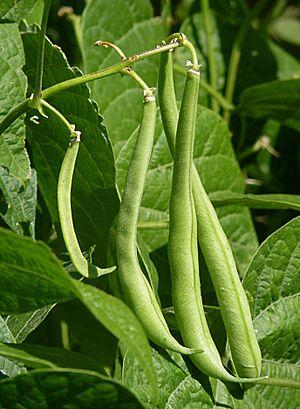
Haricots verts, dans un potager en Belgique.
Le Haricot, ou Haricot commun, est une espèce de plantes annuelles de la famille des Fabaceae, du genre Phaseolus, couramment cultivée comme légume ou légumineuse. On en consomme soit le fruit, haricot vert ou « mange-tout », soit les graines, riches en protéines. Le terme « haricot » désigne aussi ces parties consommées, les graines ou les gousses.